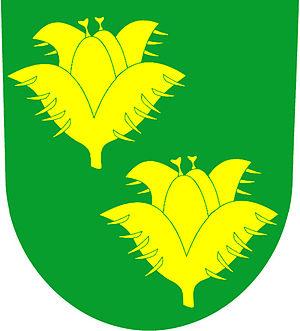
Bukvice est une commune du district de Jičín, dans la région de Hradec Králové, en République tchèque. Sa population s'élevait à 157 habitants en 2017.